Sylvain Guintoli

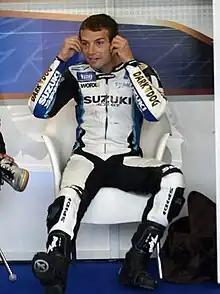
Guintoli at Silverstone in 2010

Sylvain Jean-Baptiste Guintoli (born 24 June 1982) is a French professional motorcycle racer and race analyst for television. He was FIM World Superbike Champion in 2014. Until the Suzuki MotoGP team's withdrawal from racing in 2022, he was contracted as their test and development rider, with occasional race entries as a wild card or replacement rider.